Winnipeg

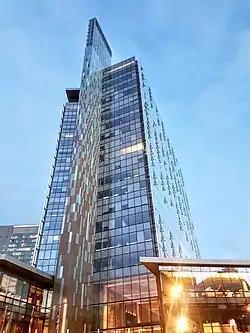
Manitoba Hydro operates out of Manitoba Hydro Place in Winnipeg.

There are officially 236 neighbourhoods in Winnipeg. Downtown Winnipeg, the city's financial heart and economic core, is centred on the intersection of Portage Avenue and Main Street and covers about . More than 72,000 people work downtown, and over 40,000 students attend classes at its universities and colleges.